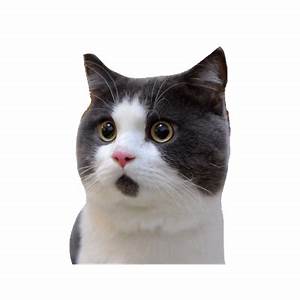
Label: gatto